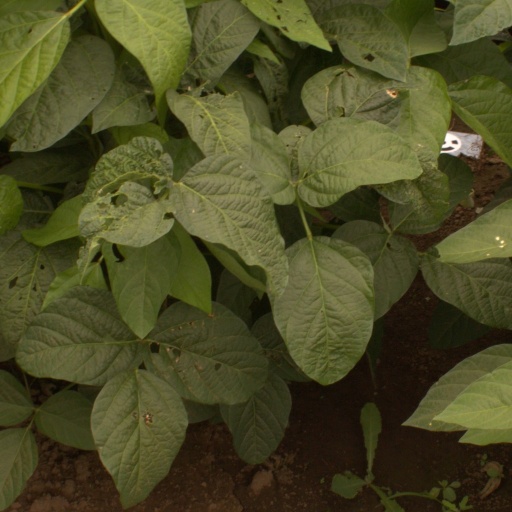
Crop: soybean